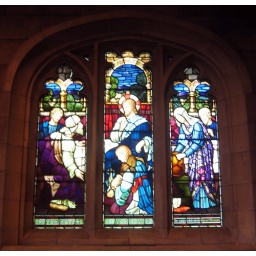
The stained glass windows in our church.